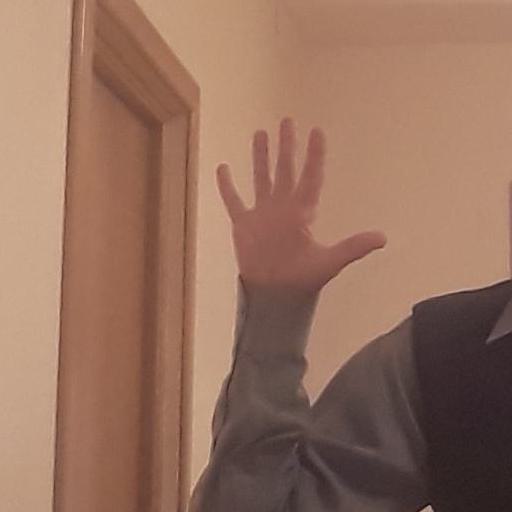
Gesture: palm